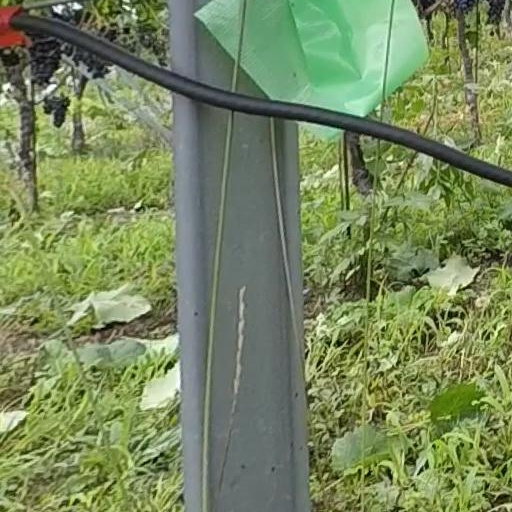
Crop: grape